John Mallard

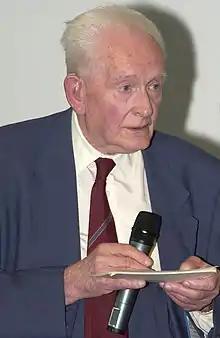
Mallard in 2005

John Rowland Mallard OBE FRSE FREng (14 January 1927 – 25 February 2021) was an English physicist and professor of Medical Physics at the University of Aberdeen from 1965 until his retirement in 1992. He was known for setting up and leading the team that developed the first magnetic resonance imaging (MRI) full body scanner and, in particular, positron emission tomography (PET). He was born in Kingsthorpe, Northampton, England.